Jim Sturgess

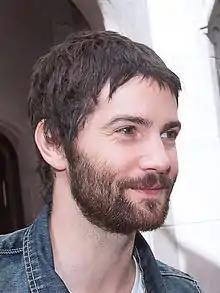
Sturgess at the 2012 Toronto International Film Festival

James Anthony Sturgess (born 16 May 1978) is an English actor and singer-songwriter. His first major role was as Jude in the musical romance drama film "Across the Universe" (2007). He played the male lead role of Ben Campbell in "21" (2008), Gavin Kossef in "Crossing Over" (2009), "The Way Back" (2010), and co-starred in the epic science fiction film "Cloud Atlas" (2012).